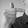
ASL letter: T